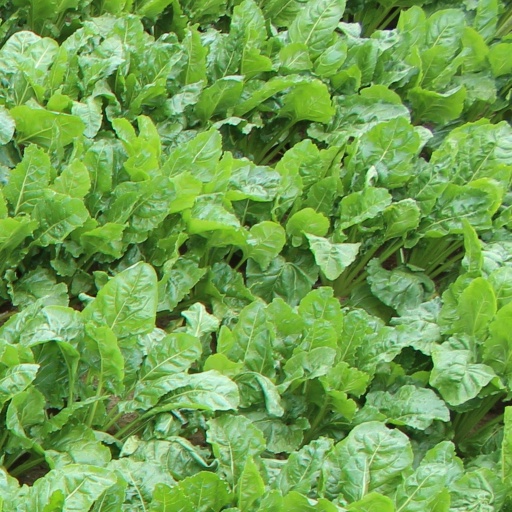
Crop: sugar beet